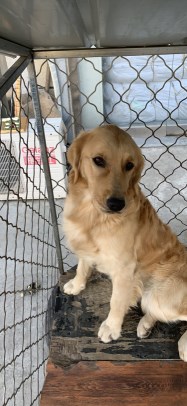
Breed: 5355-n000126-golden_retriever